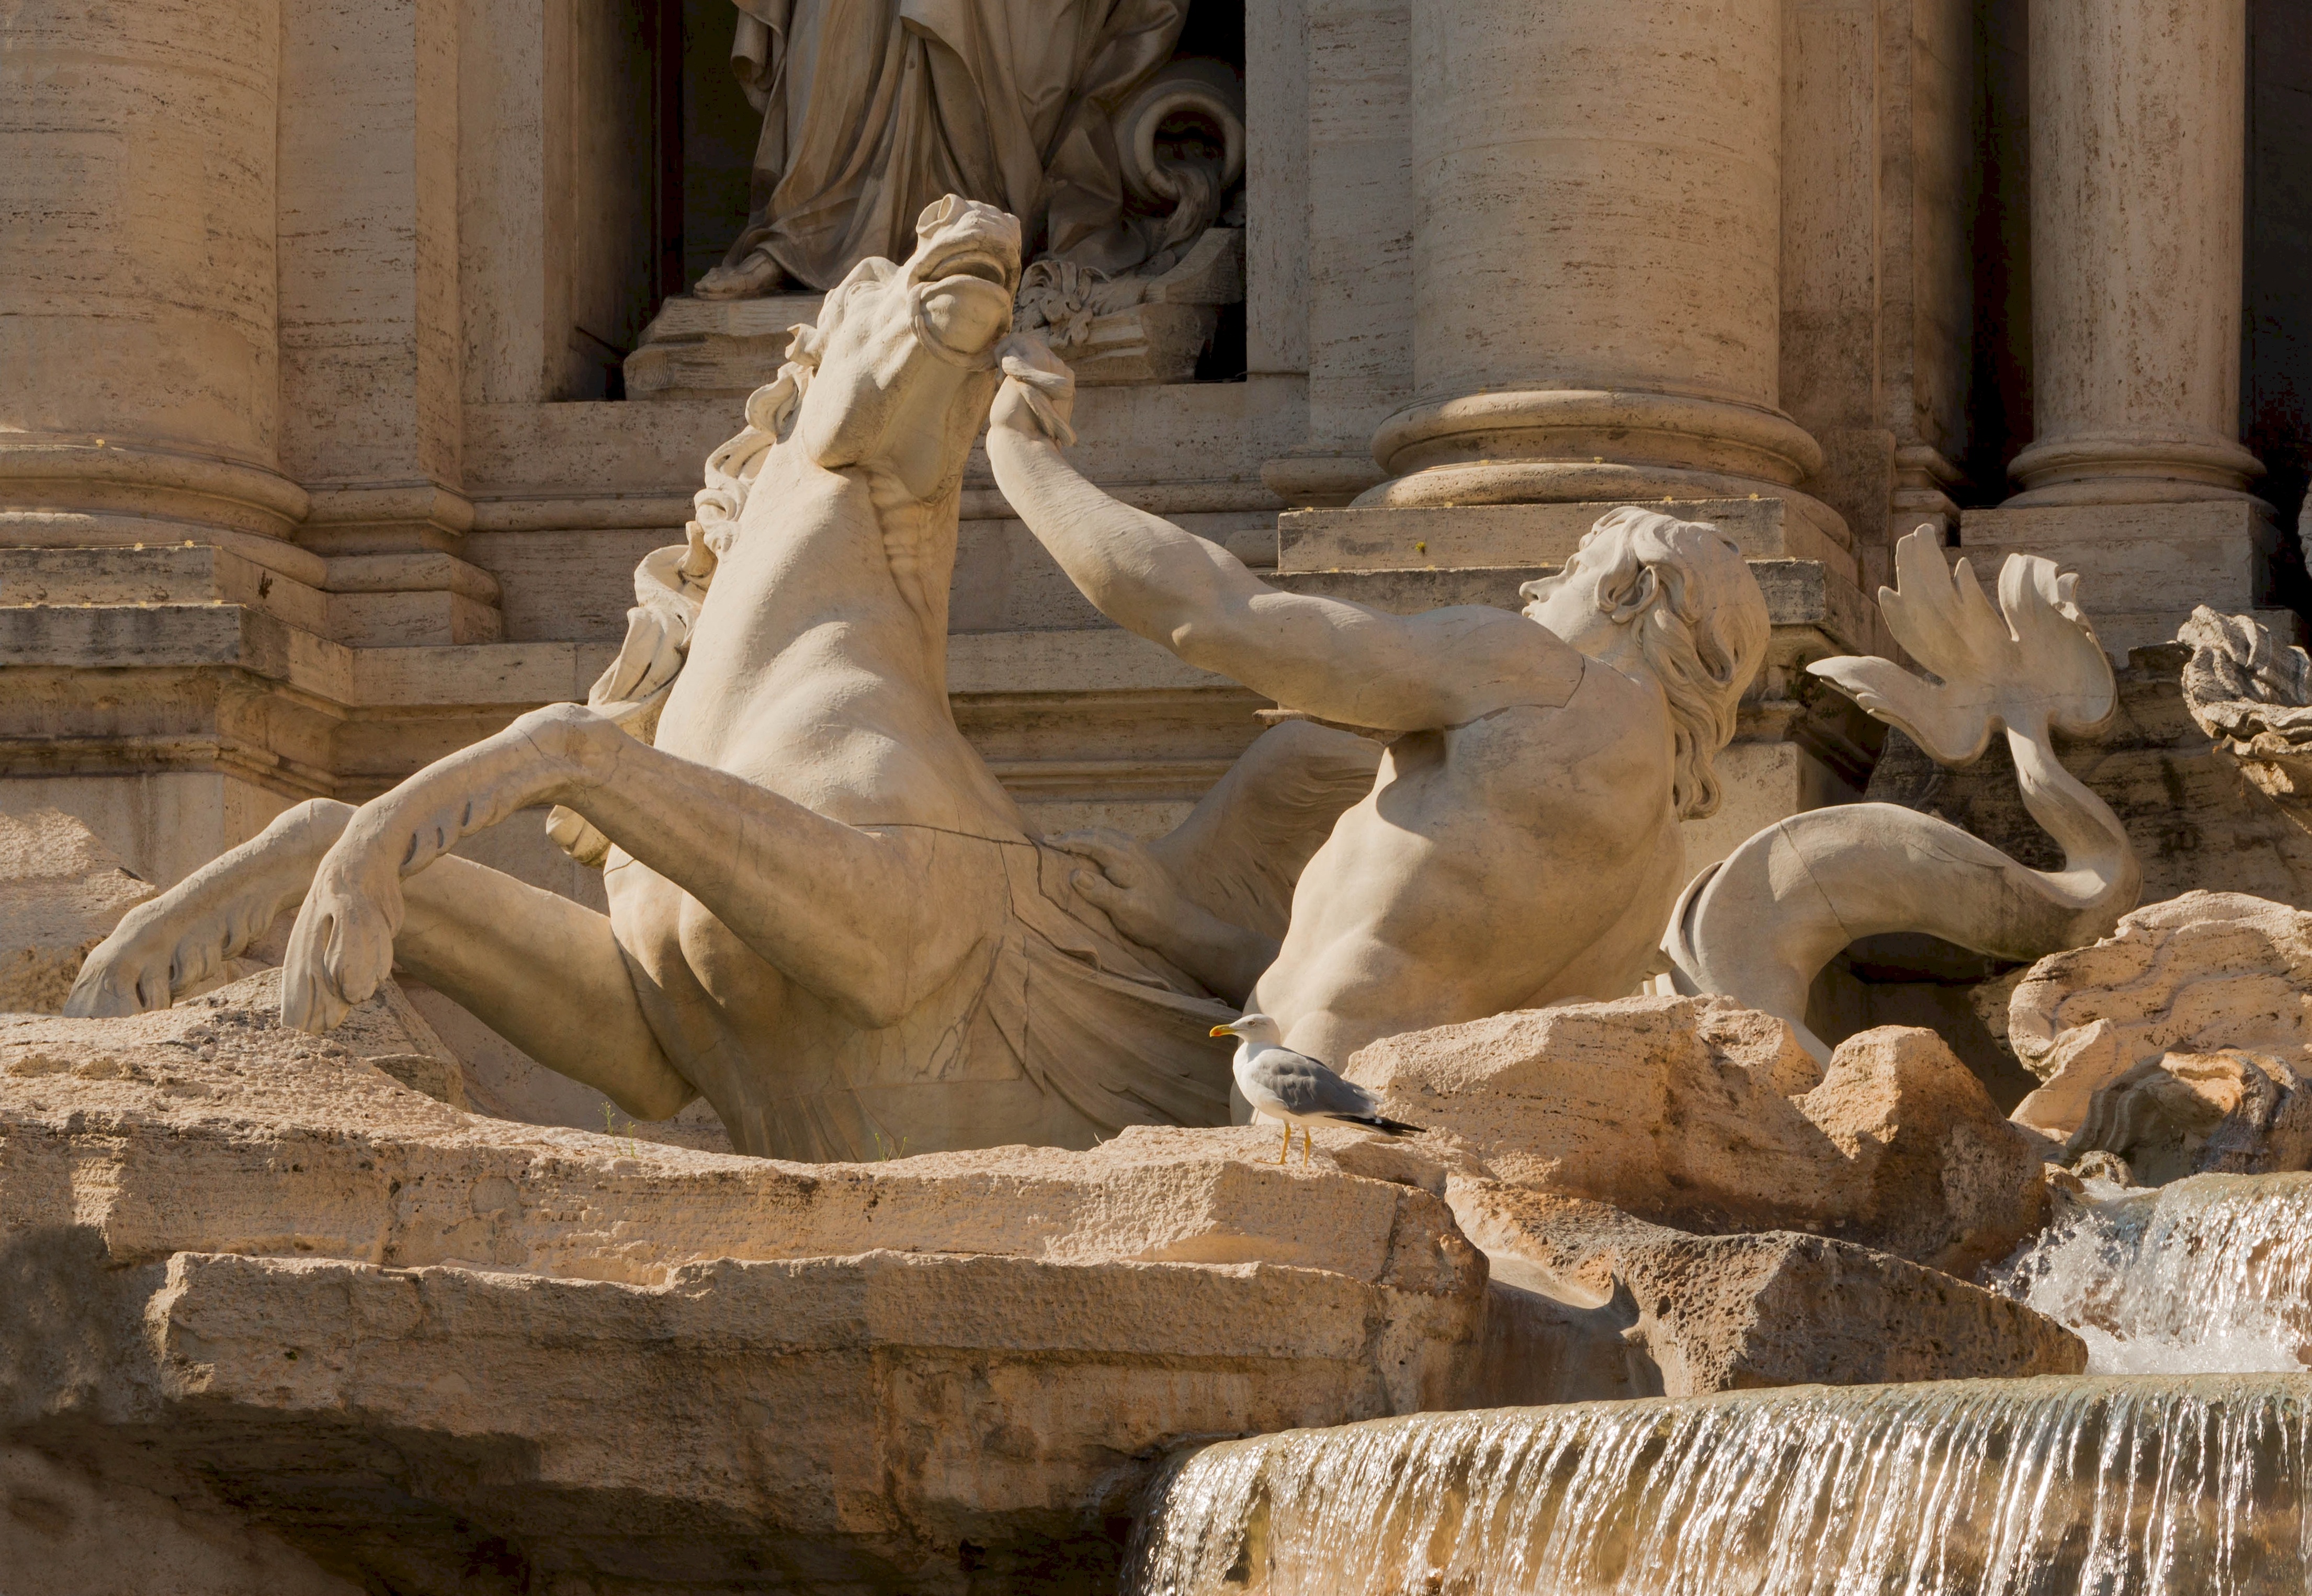
water, wood, old, stone, monument, travel, europe, statue, ancient, landmark, italy, historic, tourism, trevi fountain, sculpture, art, rome, temple, marble, roma, famous, piazza, carving, water feature, mythology, ancient rome, stone carving, ancient history, left detail